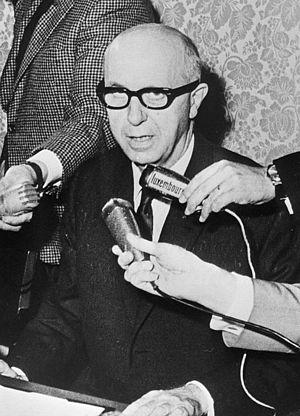
Le gouvernement Harmel était une coalition de socialistes et sociaux-chrétiens. Il gouverne du 28 juillet 1965 au 19 mars 1966. Le lendemain de la formation de son cabinet, le nouveau Premier ministre Pierre Harmel prononce sa déclaration gouvernementale devant les deux Chambres.
Le comte Pierre Harmel, né à Uccle le 16 mars 1911 et décédé à Bruxelles le 15 novembre 2009, est un homme d'État belge de tendance social-chrétienne.
Cette liste présente tous les chefs du gouvernement belge depuis 1830. Le nom de leur fonction a varié au fil des siècles :